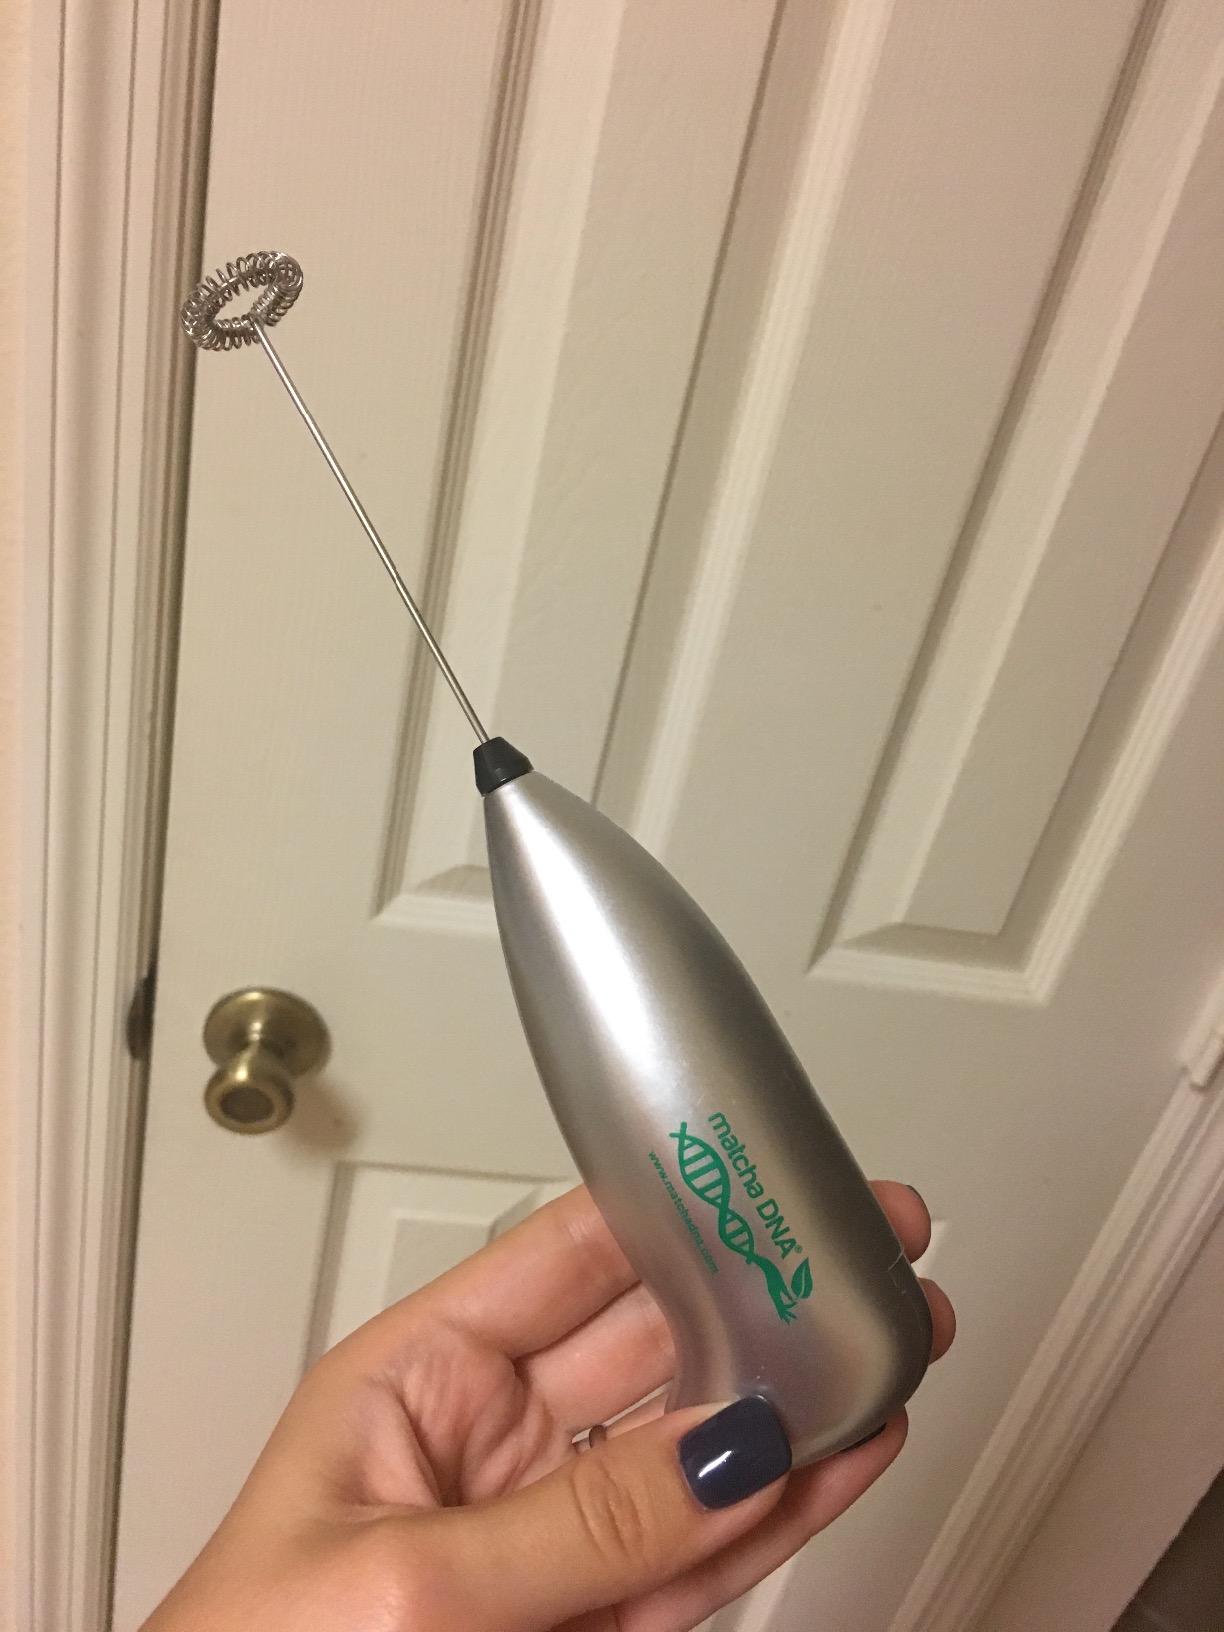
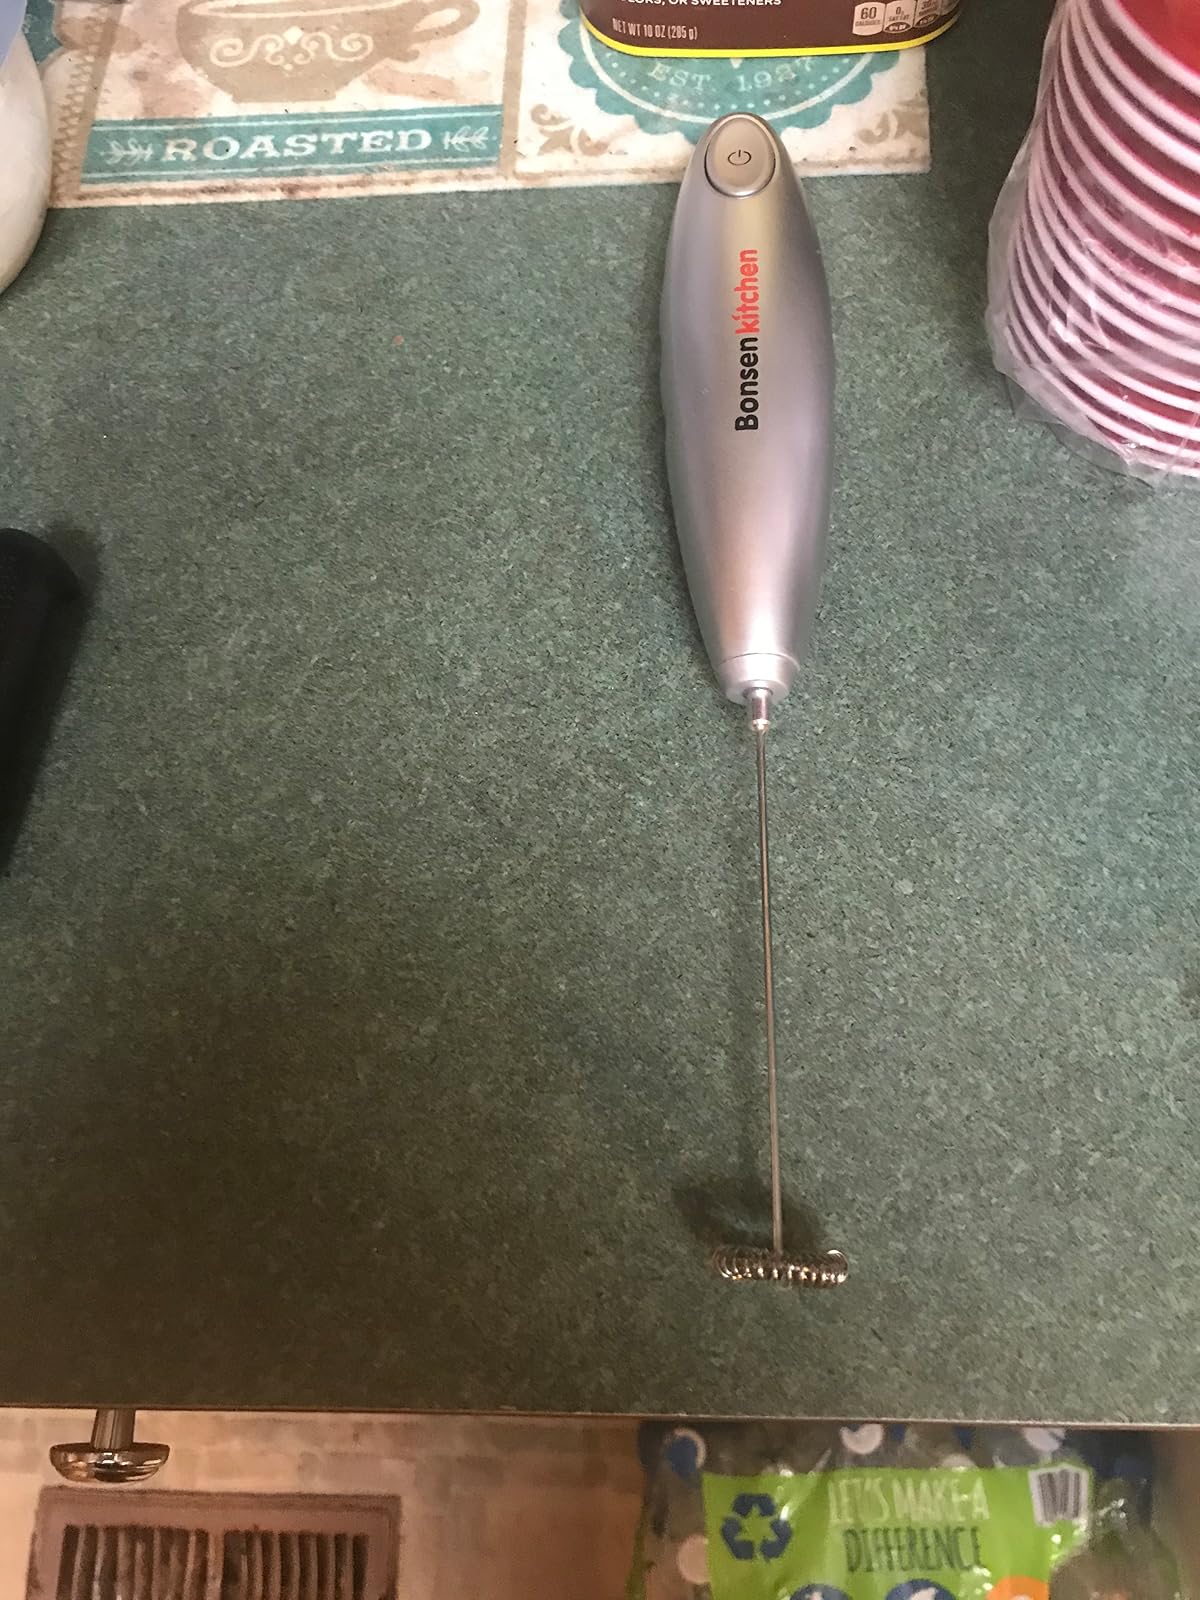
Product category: items_mixer
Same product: no